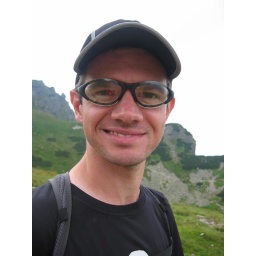
Brian tries out the clear lenses on his sunglasses in the clouds